A Man Without a Shadow

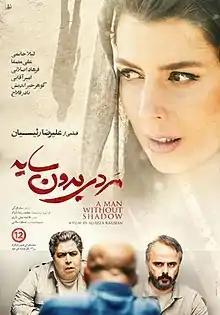
official poster

A Man without a Shadow is a 2019 Melodrama Iranian film written, produced and directed by Alireza Raeesian. It stars Leila Hatami, Ali Mosaffa, Farhad Aslani, Amir Aghaei, Gohar Kheirandish, Nader Fallah, Siamak Atlasi, and Nasim Adabi. It was shot in Iran and Spain and premiered at the 37th Fajr Film Festival. The film depicts some emotional and matrimonial challenges of Iranian modern society. The film attended a number of international film festivals, including the 10th edition of the London Iranian Film Festival in the United Kingdom and the 18th Dhaka International Film Festival in Bangladesh. The Malaysia International Film Festival listed this film in its "Official selection" in 2020, alongside the Asian Film Festival Barcelona listed it in its "Special section" in the same year.